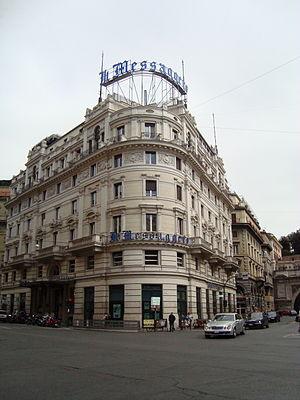
Batiment du Messaggero, via del Tritone à Rome Italiano: Roma, Palazzo del Messaggero, già Hotel Select (1910)
La Via del Tritone est une rue du centre de Rome, qui relie le largo Chigi et la piazza di San Claudio, avec la piazza Barberini.
Il Messaggero est un quotidien italien, de Rome. Il est diffusé à 242 000 exemplaires de moyenne et à 217 500 en janvier 2007, ce qui en fait le 5ᵉ quotidien italien.